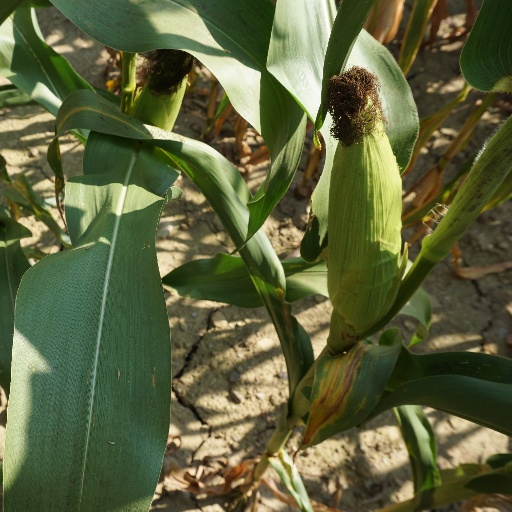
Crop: maize; corn